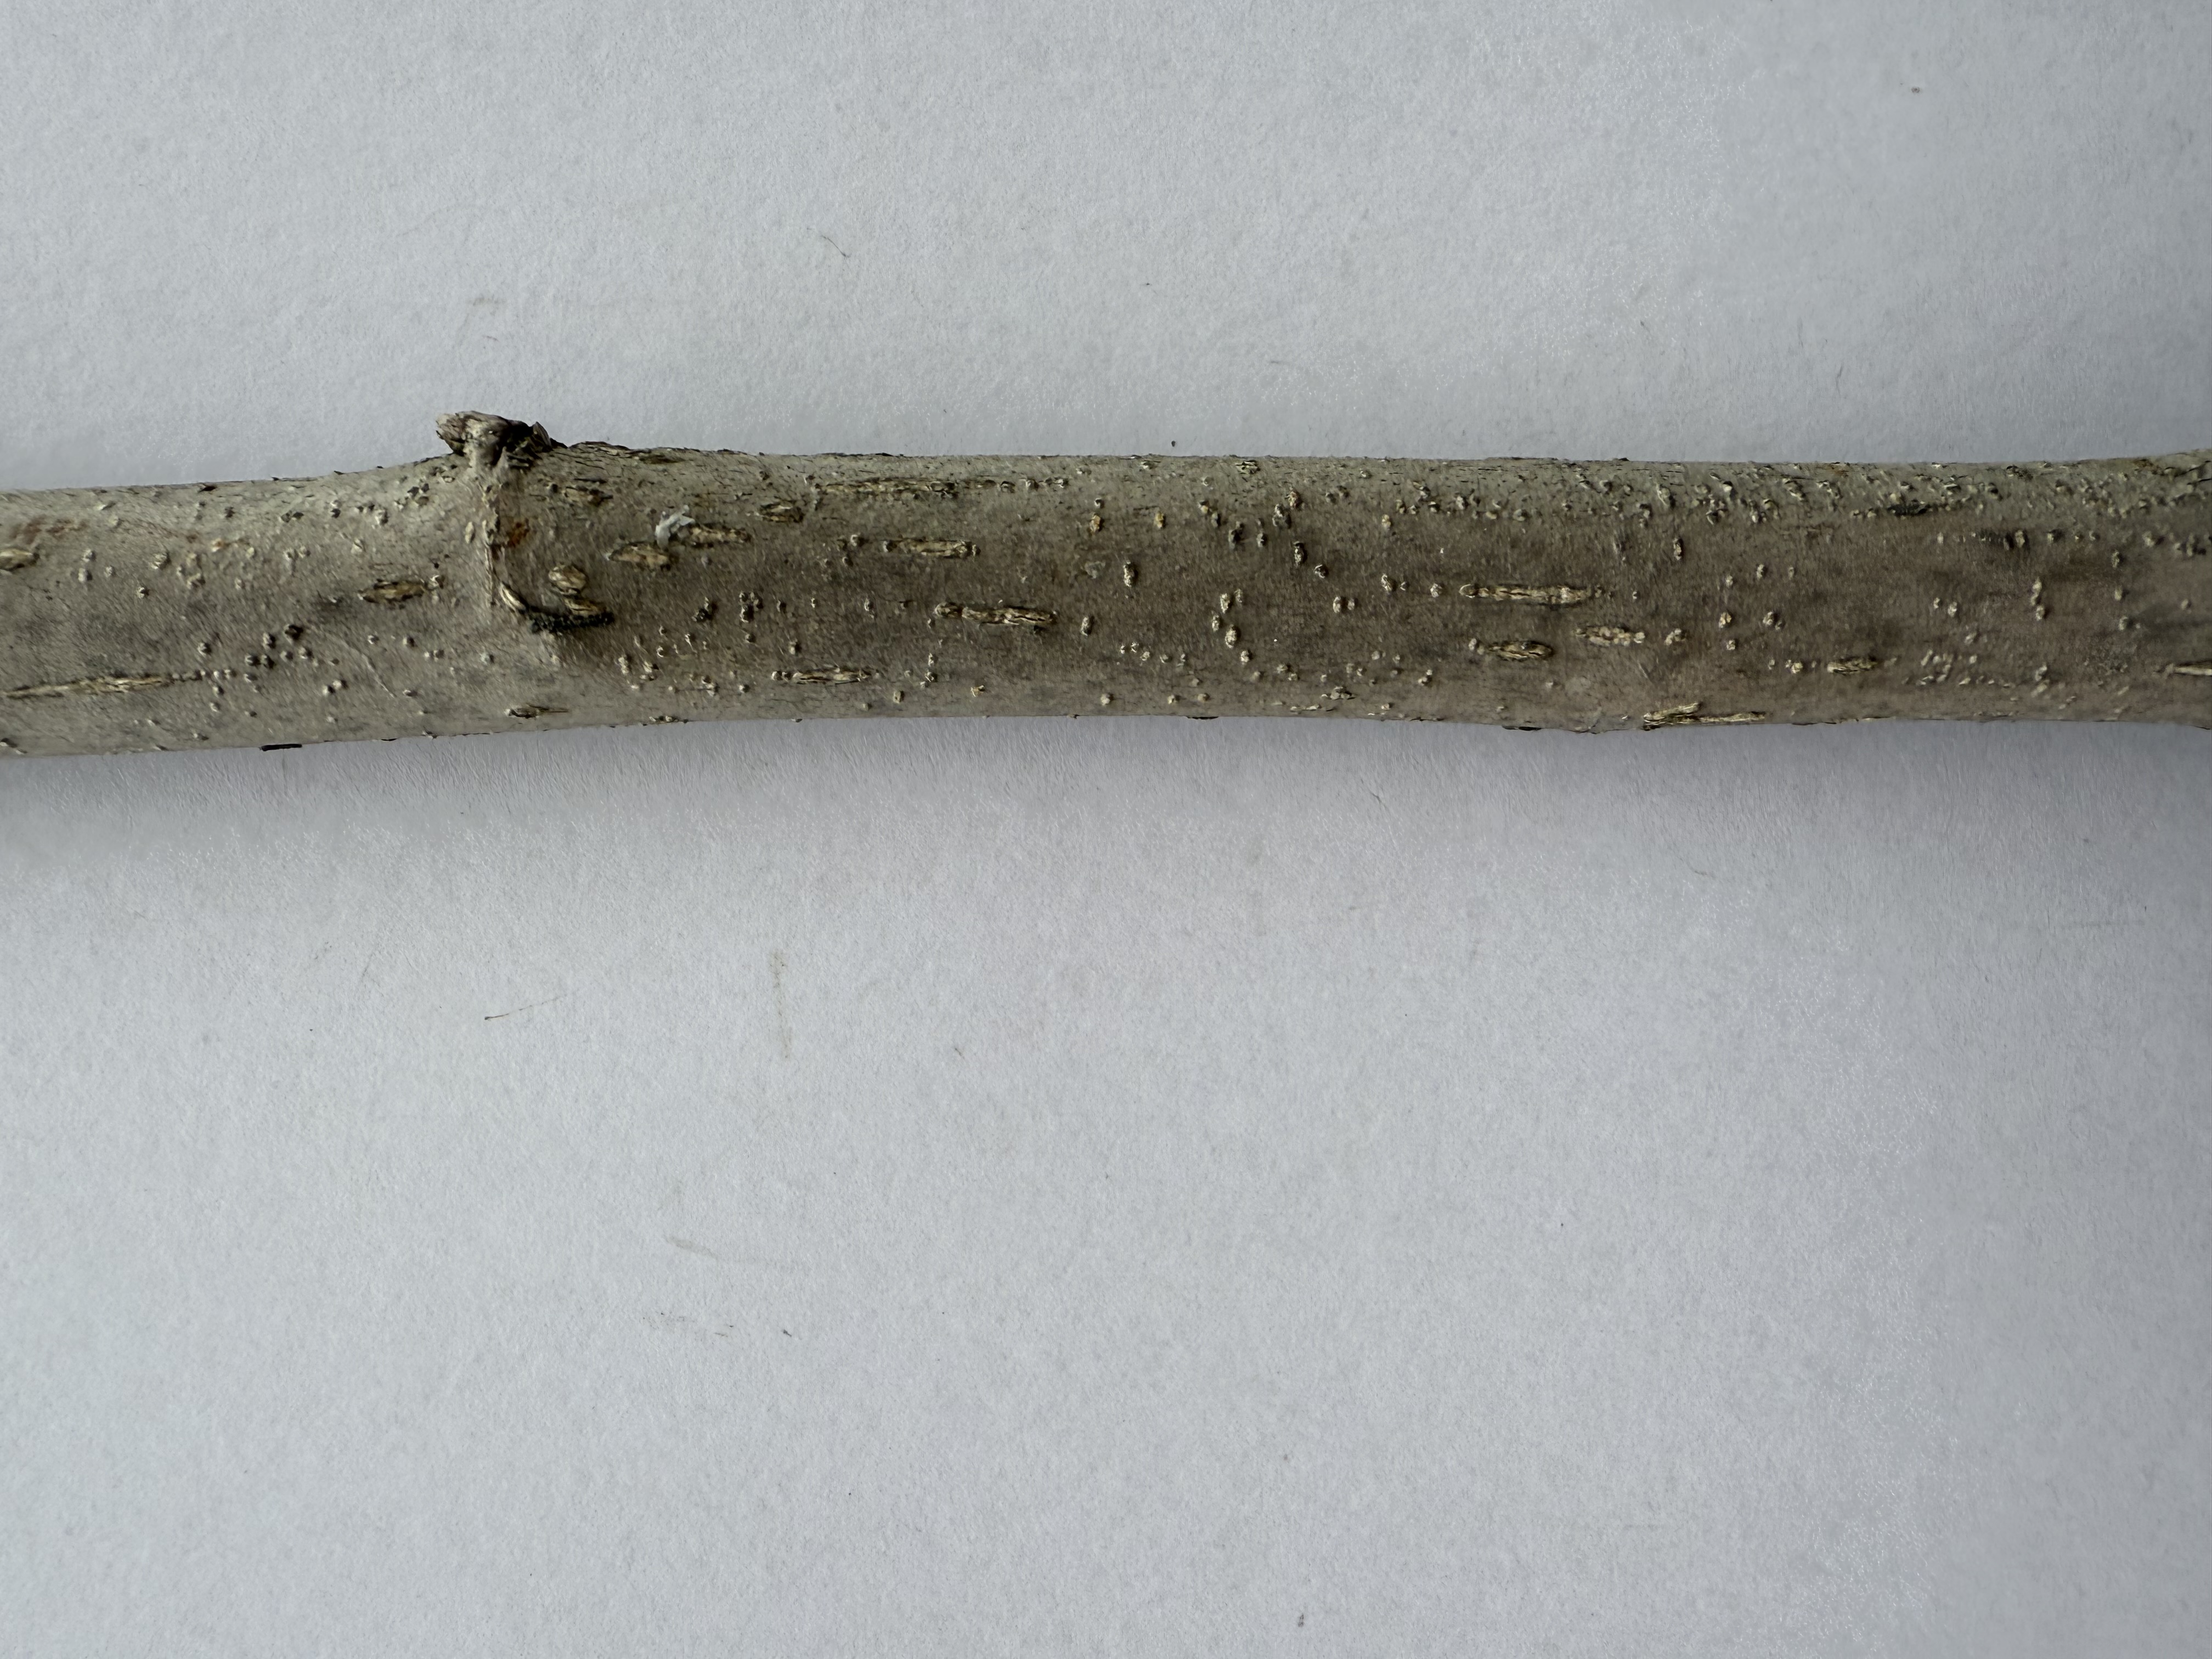
Variety: White Mulberry